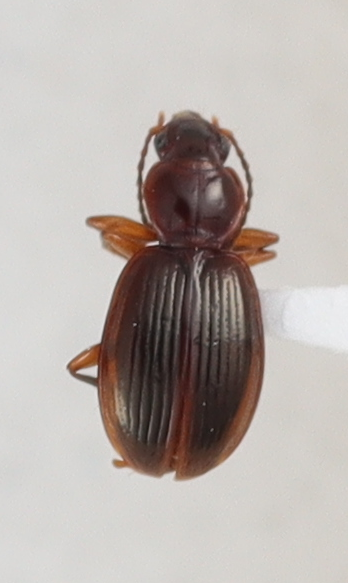
Scientific name: Mecyclothorax konanus
Plot: 14
Trap: W
Collected: 20190925